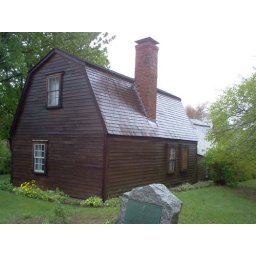
Back side of Fairbanks house, the oldest standing woodframe building in America circa 1636